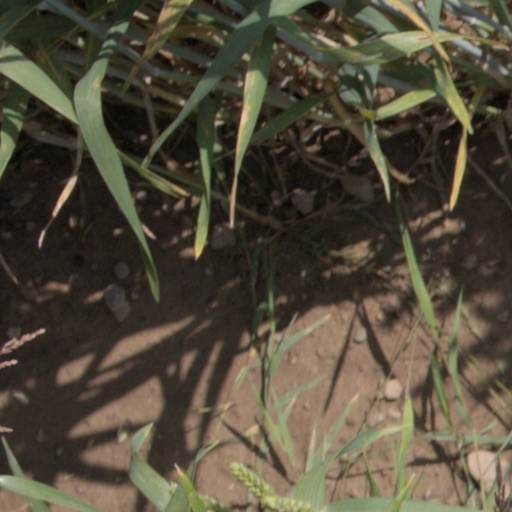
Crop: wheat